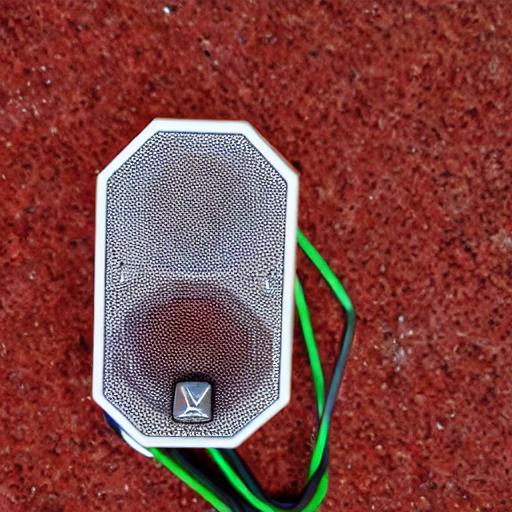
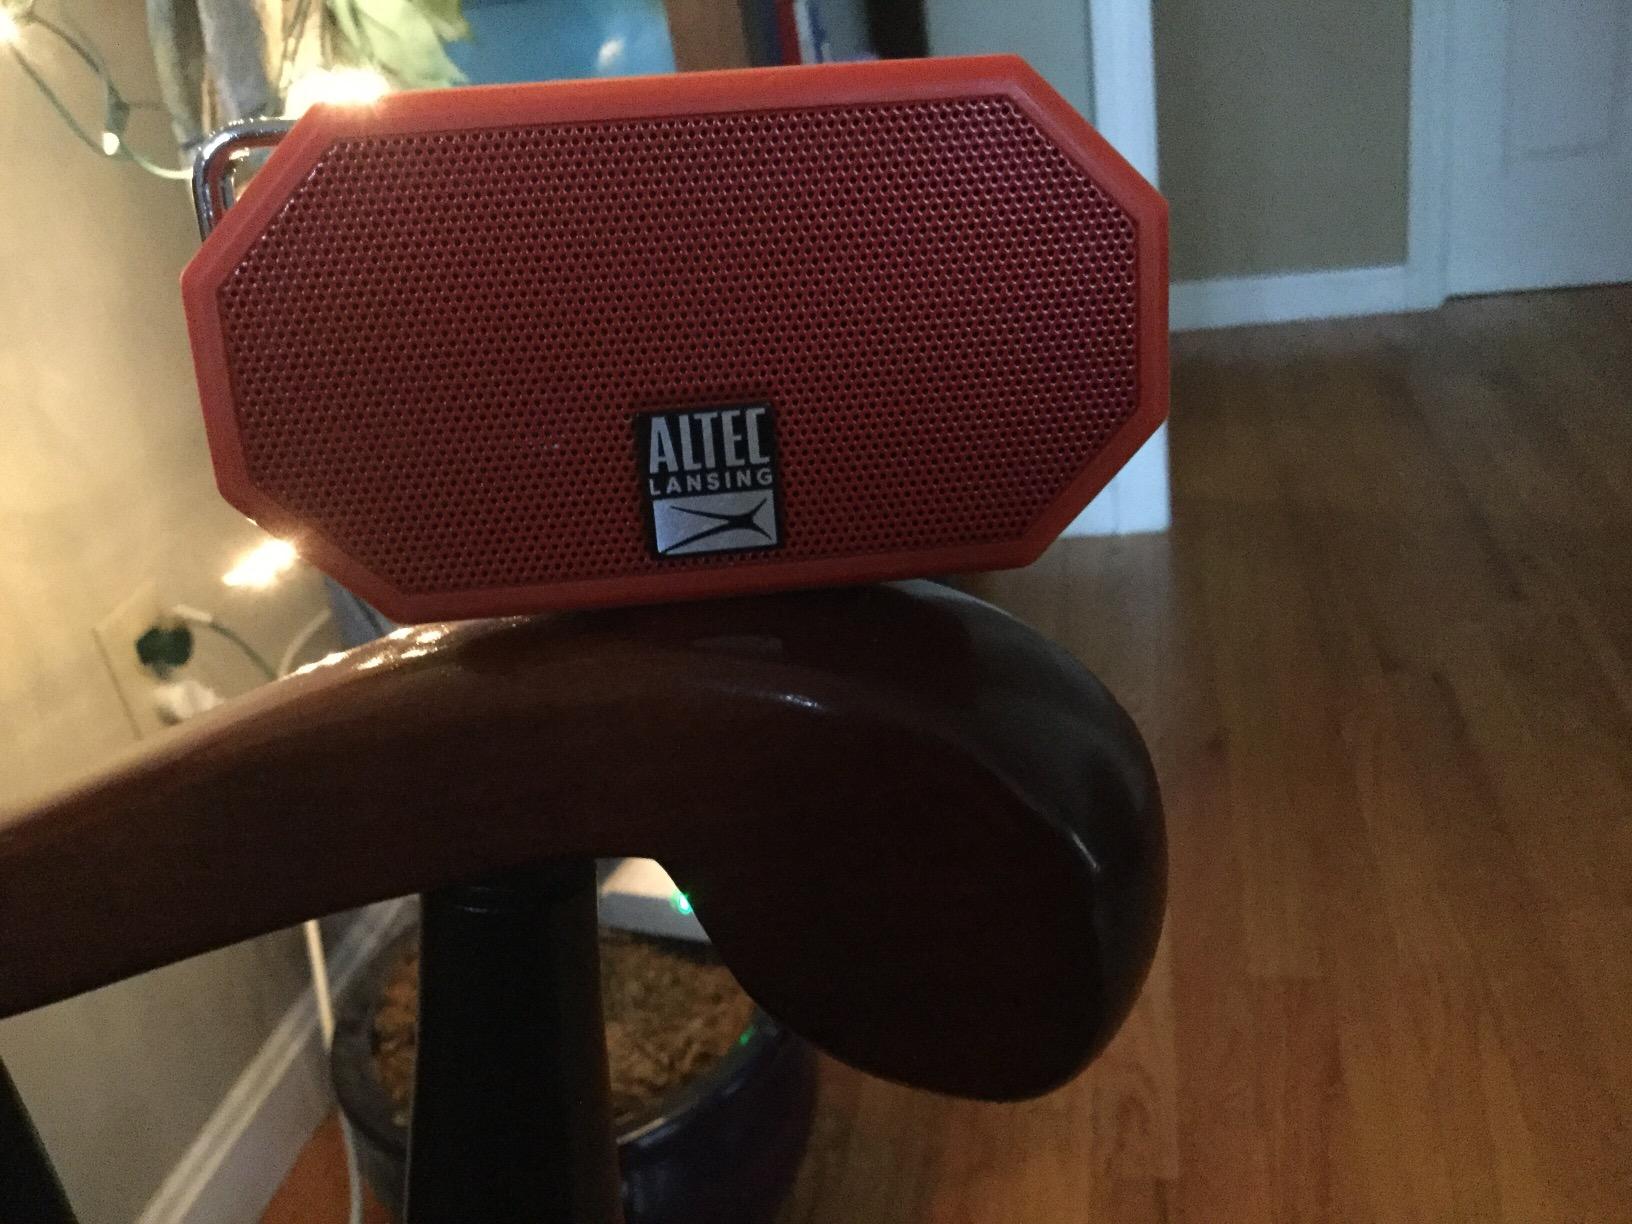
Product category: speaker
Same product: no